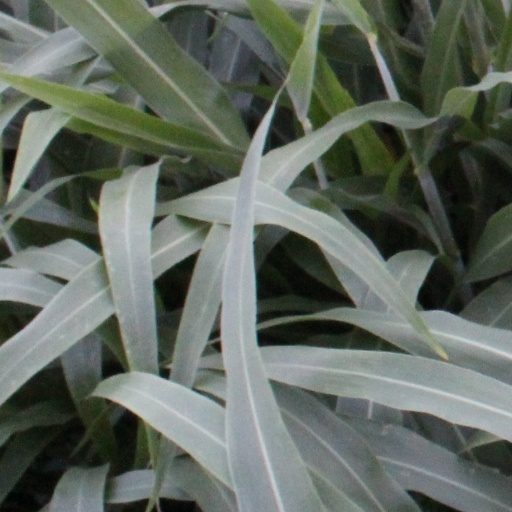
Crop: sorghum